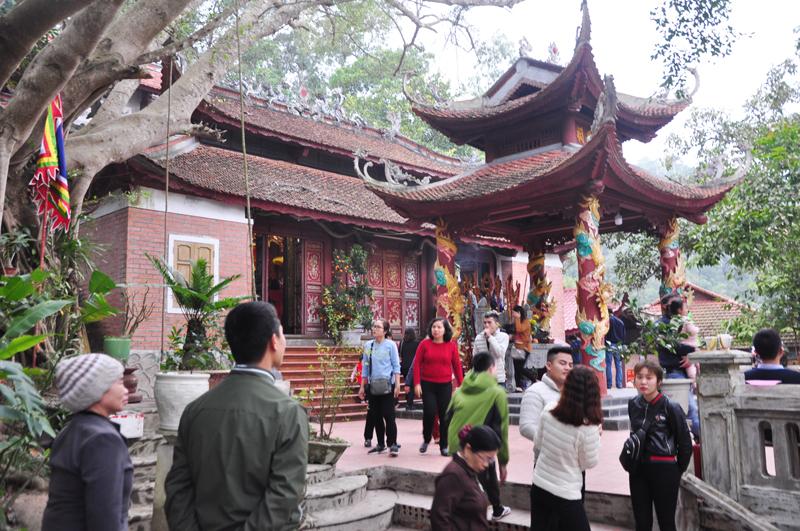
có một khu miếu thờ xuất hiện ở trong bức ảnh